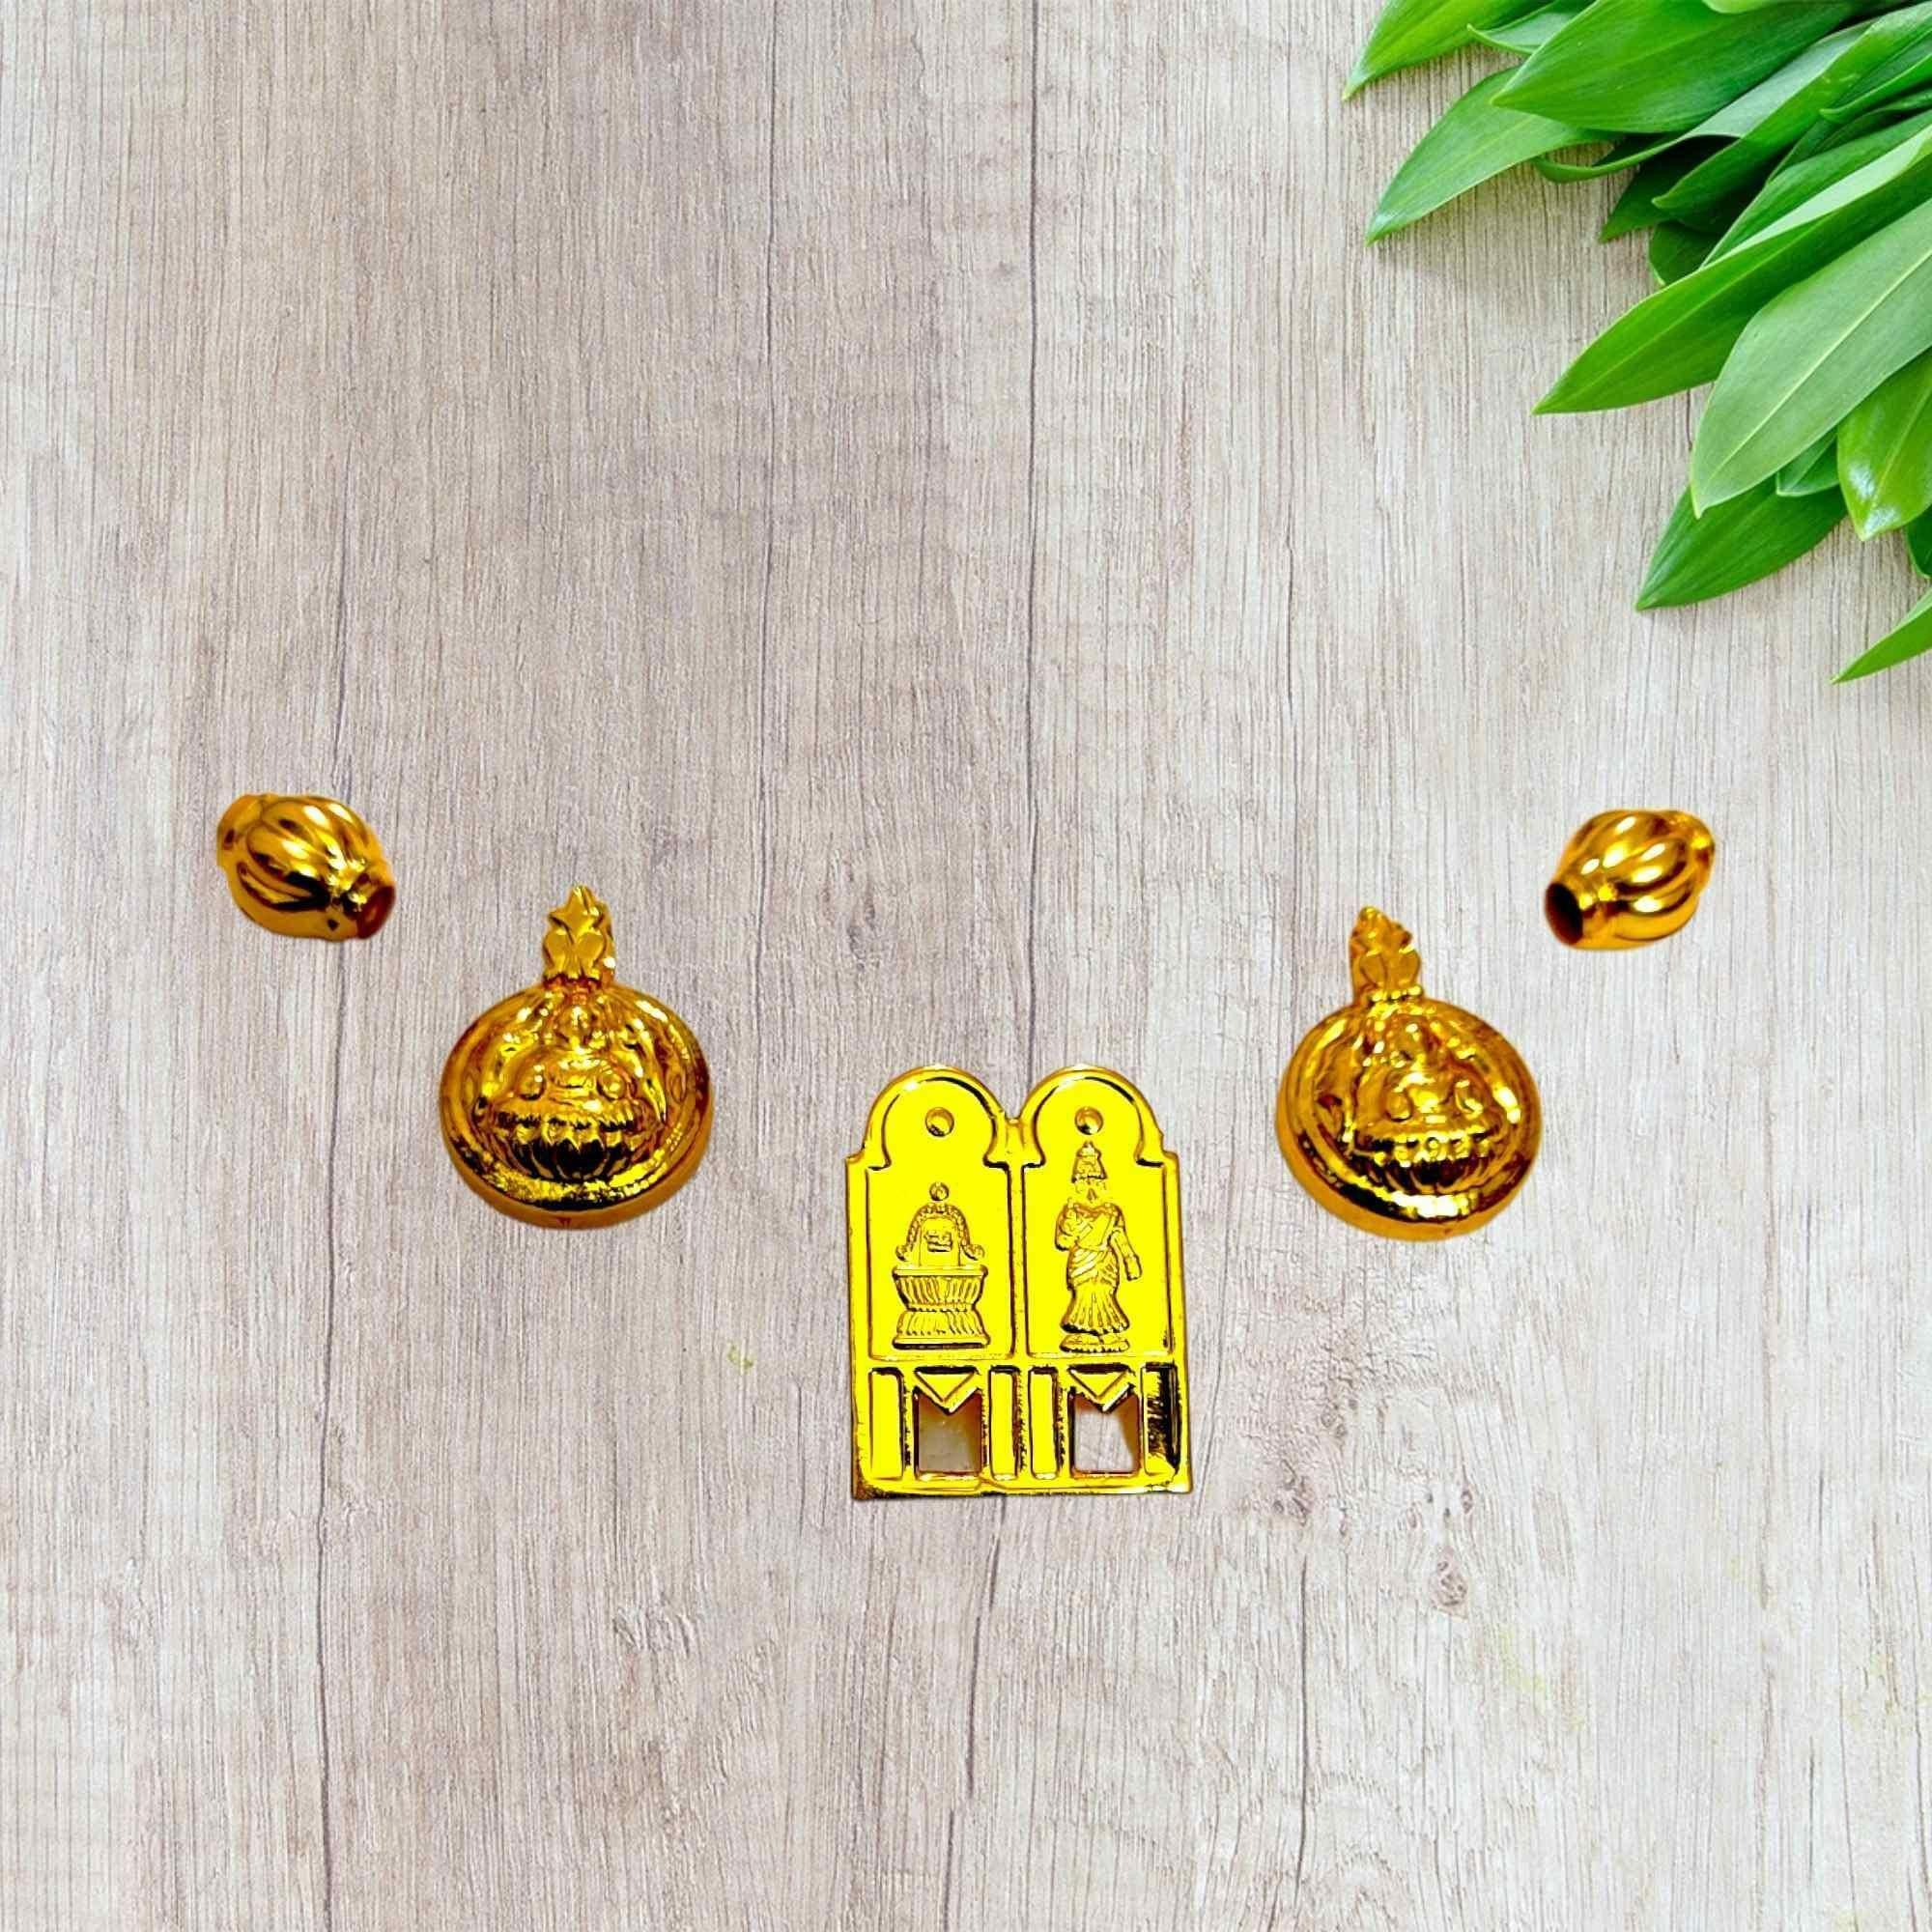
TGS GOLD COVERING Thali Urukal Mangalsutra set Mangalyam for Womens
Type: Necklaces & Pendants
Brand: TGS GOLD COVERING
Price: Rs. 379
TGS GOLD COVERING Thali Urukal Mangalsutra set Mangalyam for Womens